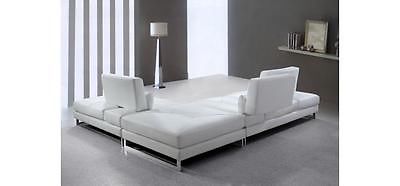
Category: sofa